Plácido Domingo

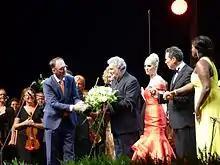
Domingo with young Operalia singers, Budapest, 2016

Domingo was born to Plácido Francisco Domingo Ferrer (8 March 1907 – 22 November 1987) and Josefa "Pepita" Embil Echániz (28 February 1918 – 28 August 1994), two Spanish zarzuela stars who nurtured his early musical abilities. Domingo's father was half Aragonese and half Catalan, while his mother was a Basque from Gipuzkoa. His father began as a violinist performing for opera and zarzuela orchestras. He soon also took on baritone roles in zarzuelas. Even though he damaged his voice by performing while suffering from a cold, he continued singing into the 1970s. Domingo's mother was an established soprano who made her stage debut at the Gran Teatre del Liceu in Barcelona. She met her husband at age 21 while performing in Federico Moreno Torroba's "Sor Navarra". Domingo later recalled that experts encouraged his father to sing Wagnerian heldentenor roles, while the Liceu offered his mother a contract to sing opera. In 1946 Moreno Torroba and Domingo's parents formed a zarzuela company and toured in Latin America. His parents later stayed permanently in Mexico and established their own zarzuela troupe, the Domingo-Embil Company. In addition to their son, they also had a daughter, Maria José "Mari Pepa" Domingo de Fernandez (1942–2015).